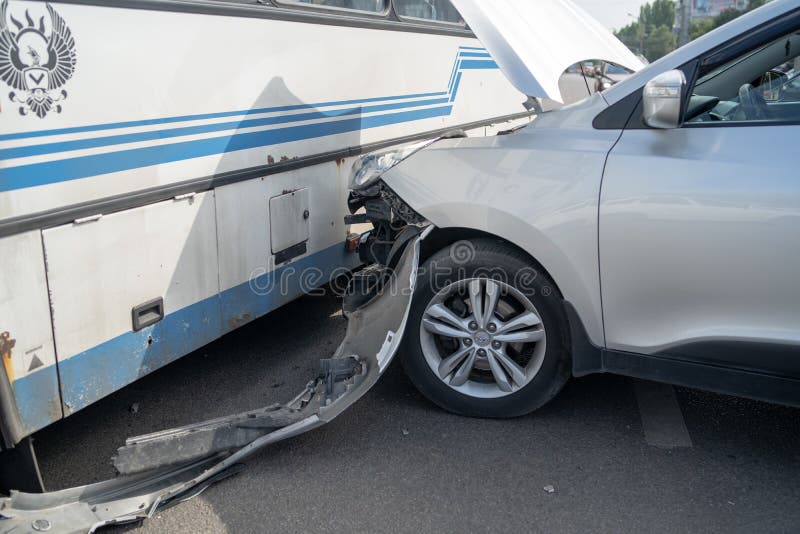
Aucun dommage détecté.
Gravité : aucun